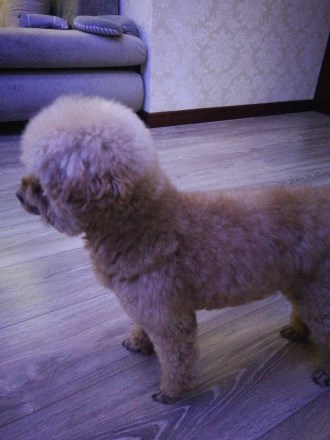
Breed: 7449-n000128-teddy